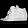
Label: Sneaker